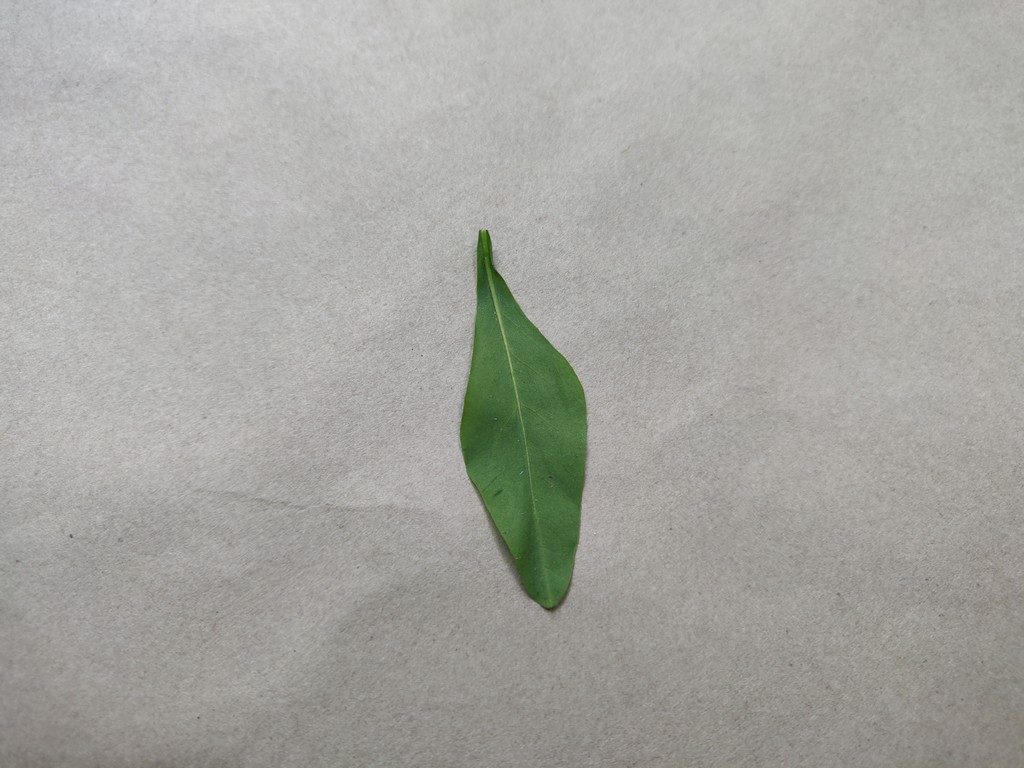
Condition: Healthy
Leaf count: single
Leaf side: back